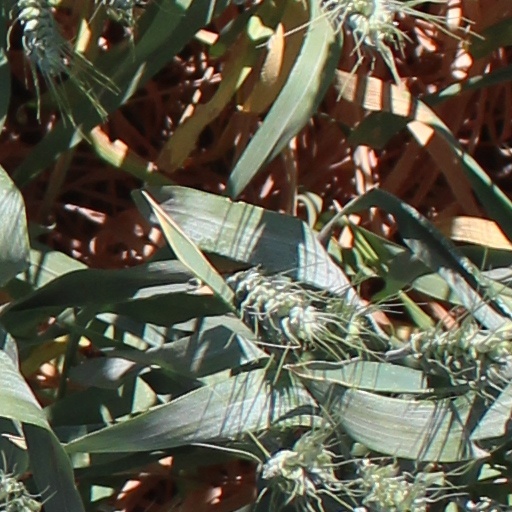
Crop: wheat